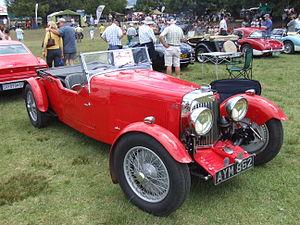
Marcel Contet, né le 13 août 1904 dans le 17ème arrondissement de Paris et mort le 18 août 1987 à Boissise-le-Roi, est un pilote automobile français sur circuits, notamment en endurance.